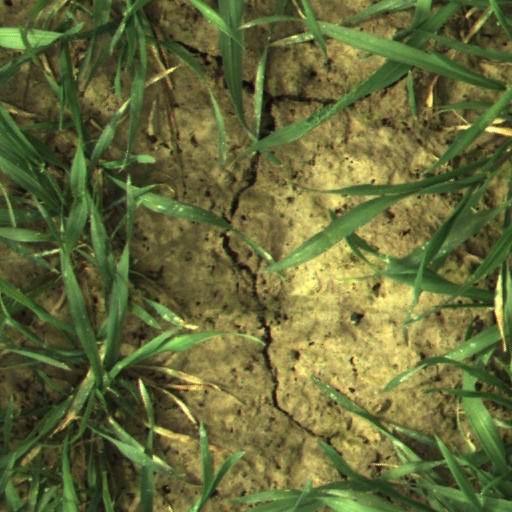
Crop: wheat